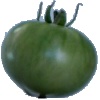
Label: Tomato not Ripened 1